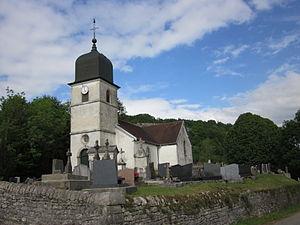
église de Doucier - département du Jura - France
Doucier est une commune française située dans le département du Jura en région Bourgogne-Franche-Comté.